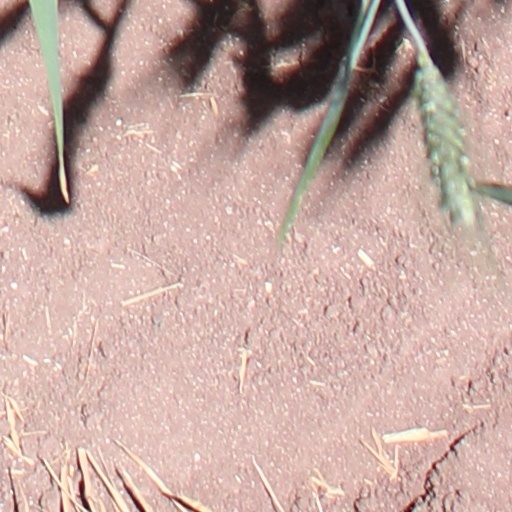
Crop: wheat